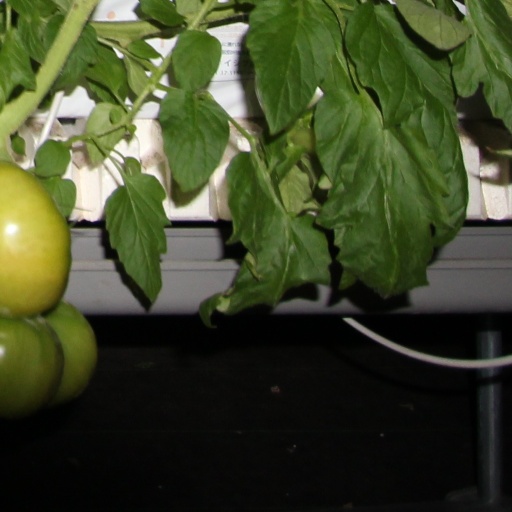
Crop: tomato